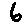
Label: 6